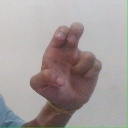
अक्षर: अ